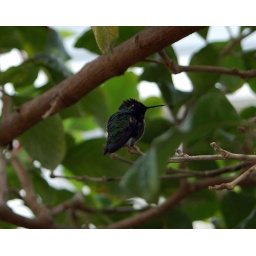
I was standing below the tree 5 ft below. Should have had a better zoom lense